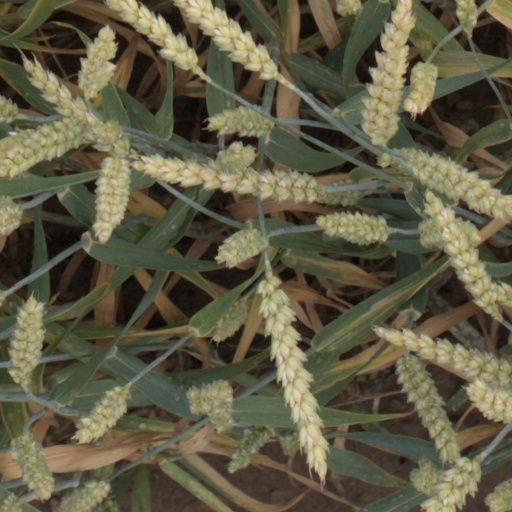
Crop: wheat